Porcelain

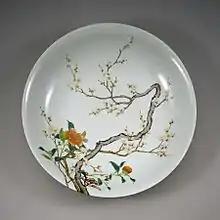
Chinese Imperial Dish with Flowering Prunus, Famille Rose overglaze enamel, between 1723 and 1735

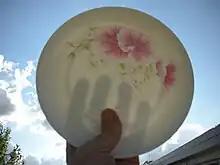
Demonstration of the translucent quality of porcelain

Porcelain has been described as being "completely vitrified, hard, impermeable (even before glazing), white or artificially coloured, translucent (except when of considerable thickness), and resonant". However, the term "porcelain" lacks a universal definition and has "been applied in an unsystematic fashion to substances of diverse kinds that have only certain surface-qualities in common".